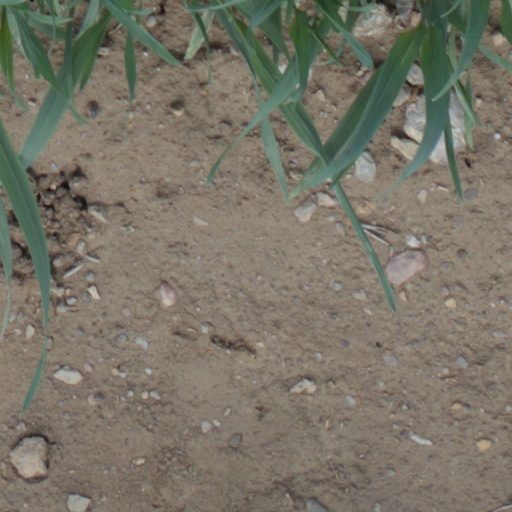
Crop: wheat